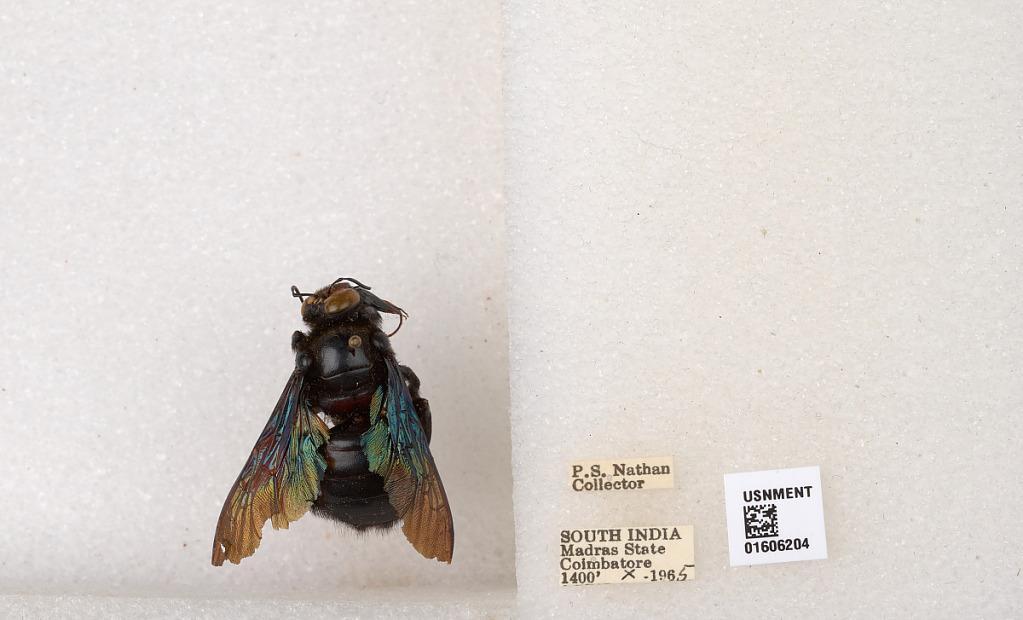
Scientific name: Xylocopa (Biluna) auripennis auripennis Lepeletier
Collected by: P. Nathan
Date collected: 1965-10-1
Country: India
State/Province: Tamil Nadu
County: Coimbatore
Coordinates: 10.9955, 76.9034